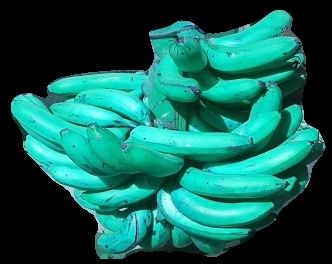
Variety: pachbale
Grade: grade3